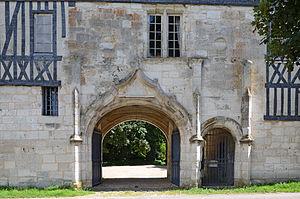
Manoir de Marbeuf à Sahurs, Seine Maritime, France
Sahurs est une commune française située dans le département de la Seine-Maritime en région Normandie.